Alisa Kleybanova

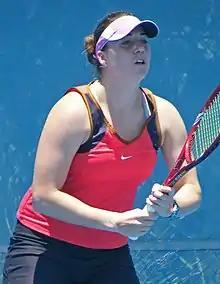
Kleybanova at the 2010 Sydney International.

Kleybanova started off the year falling in three sets to Anastasia Pavlyuchenkova at the Brisbane International in the first round where Alisa was the fifth seed. She then fell to world No. 3, Svetlana Kuznetsova, in the first round of the Sydney International, falling 5–7 in the third set.